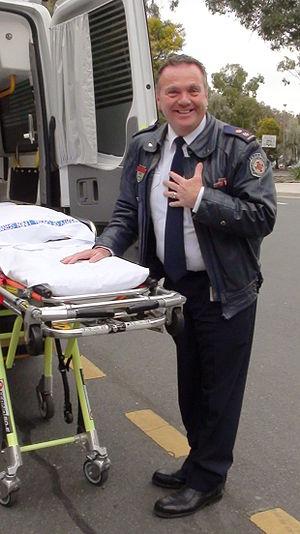
En premiers secours, le brancardage est le transport d'une personne sur un brancard. La mise sur le brancard en elle-même est appelée relevage lorsque la personne se blesse hors milieu hospitalier, et « translation » en milieu hospitalier.